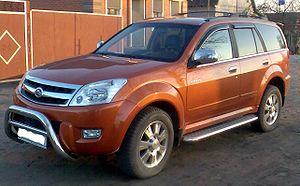
Le Great Wall Hover est un SUV, vendu actuellement en tant que Great Wall Haval H3 ou Great Wall Haval H5. Il emprunte la carrosserie à l'Isuzu Axiom.